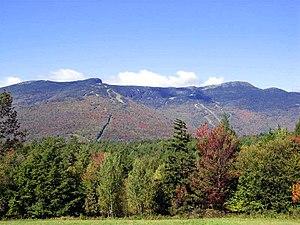
Le mont Mansfield est le point culminant du Vermont avec une altitude de 1 339 mètres. C'est aussi le plus haut sommet des montagnes Vertes. Le mont Mansfield est aussi l'un des trois sommets des montagnes Vertes où une toundra alpine se développe avec sa diversité botanique.
Stowe est une ville située dans le comté de Lamoille, dans l'État du Vermont, dans le nord-est des États-Unis. Lors du recensement de 2000, la population de Stowe était de 4 339 habitants.